Medingen, Luxembourg

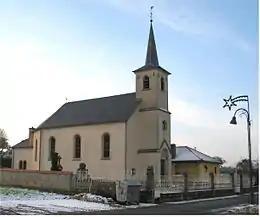

Medingen is a village in the commune of Contern, in southern Luxembourg. , the village has a population of 128.